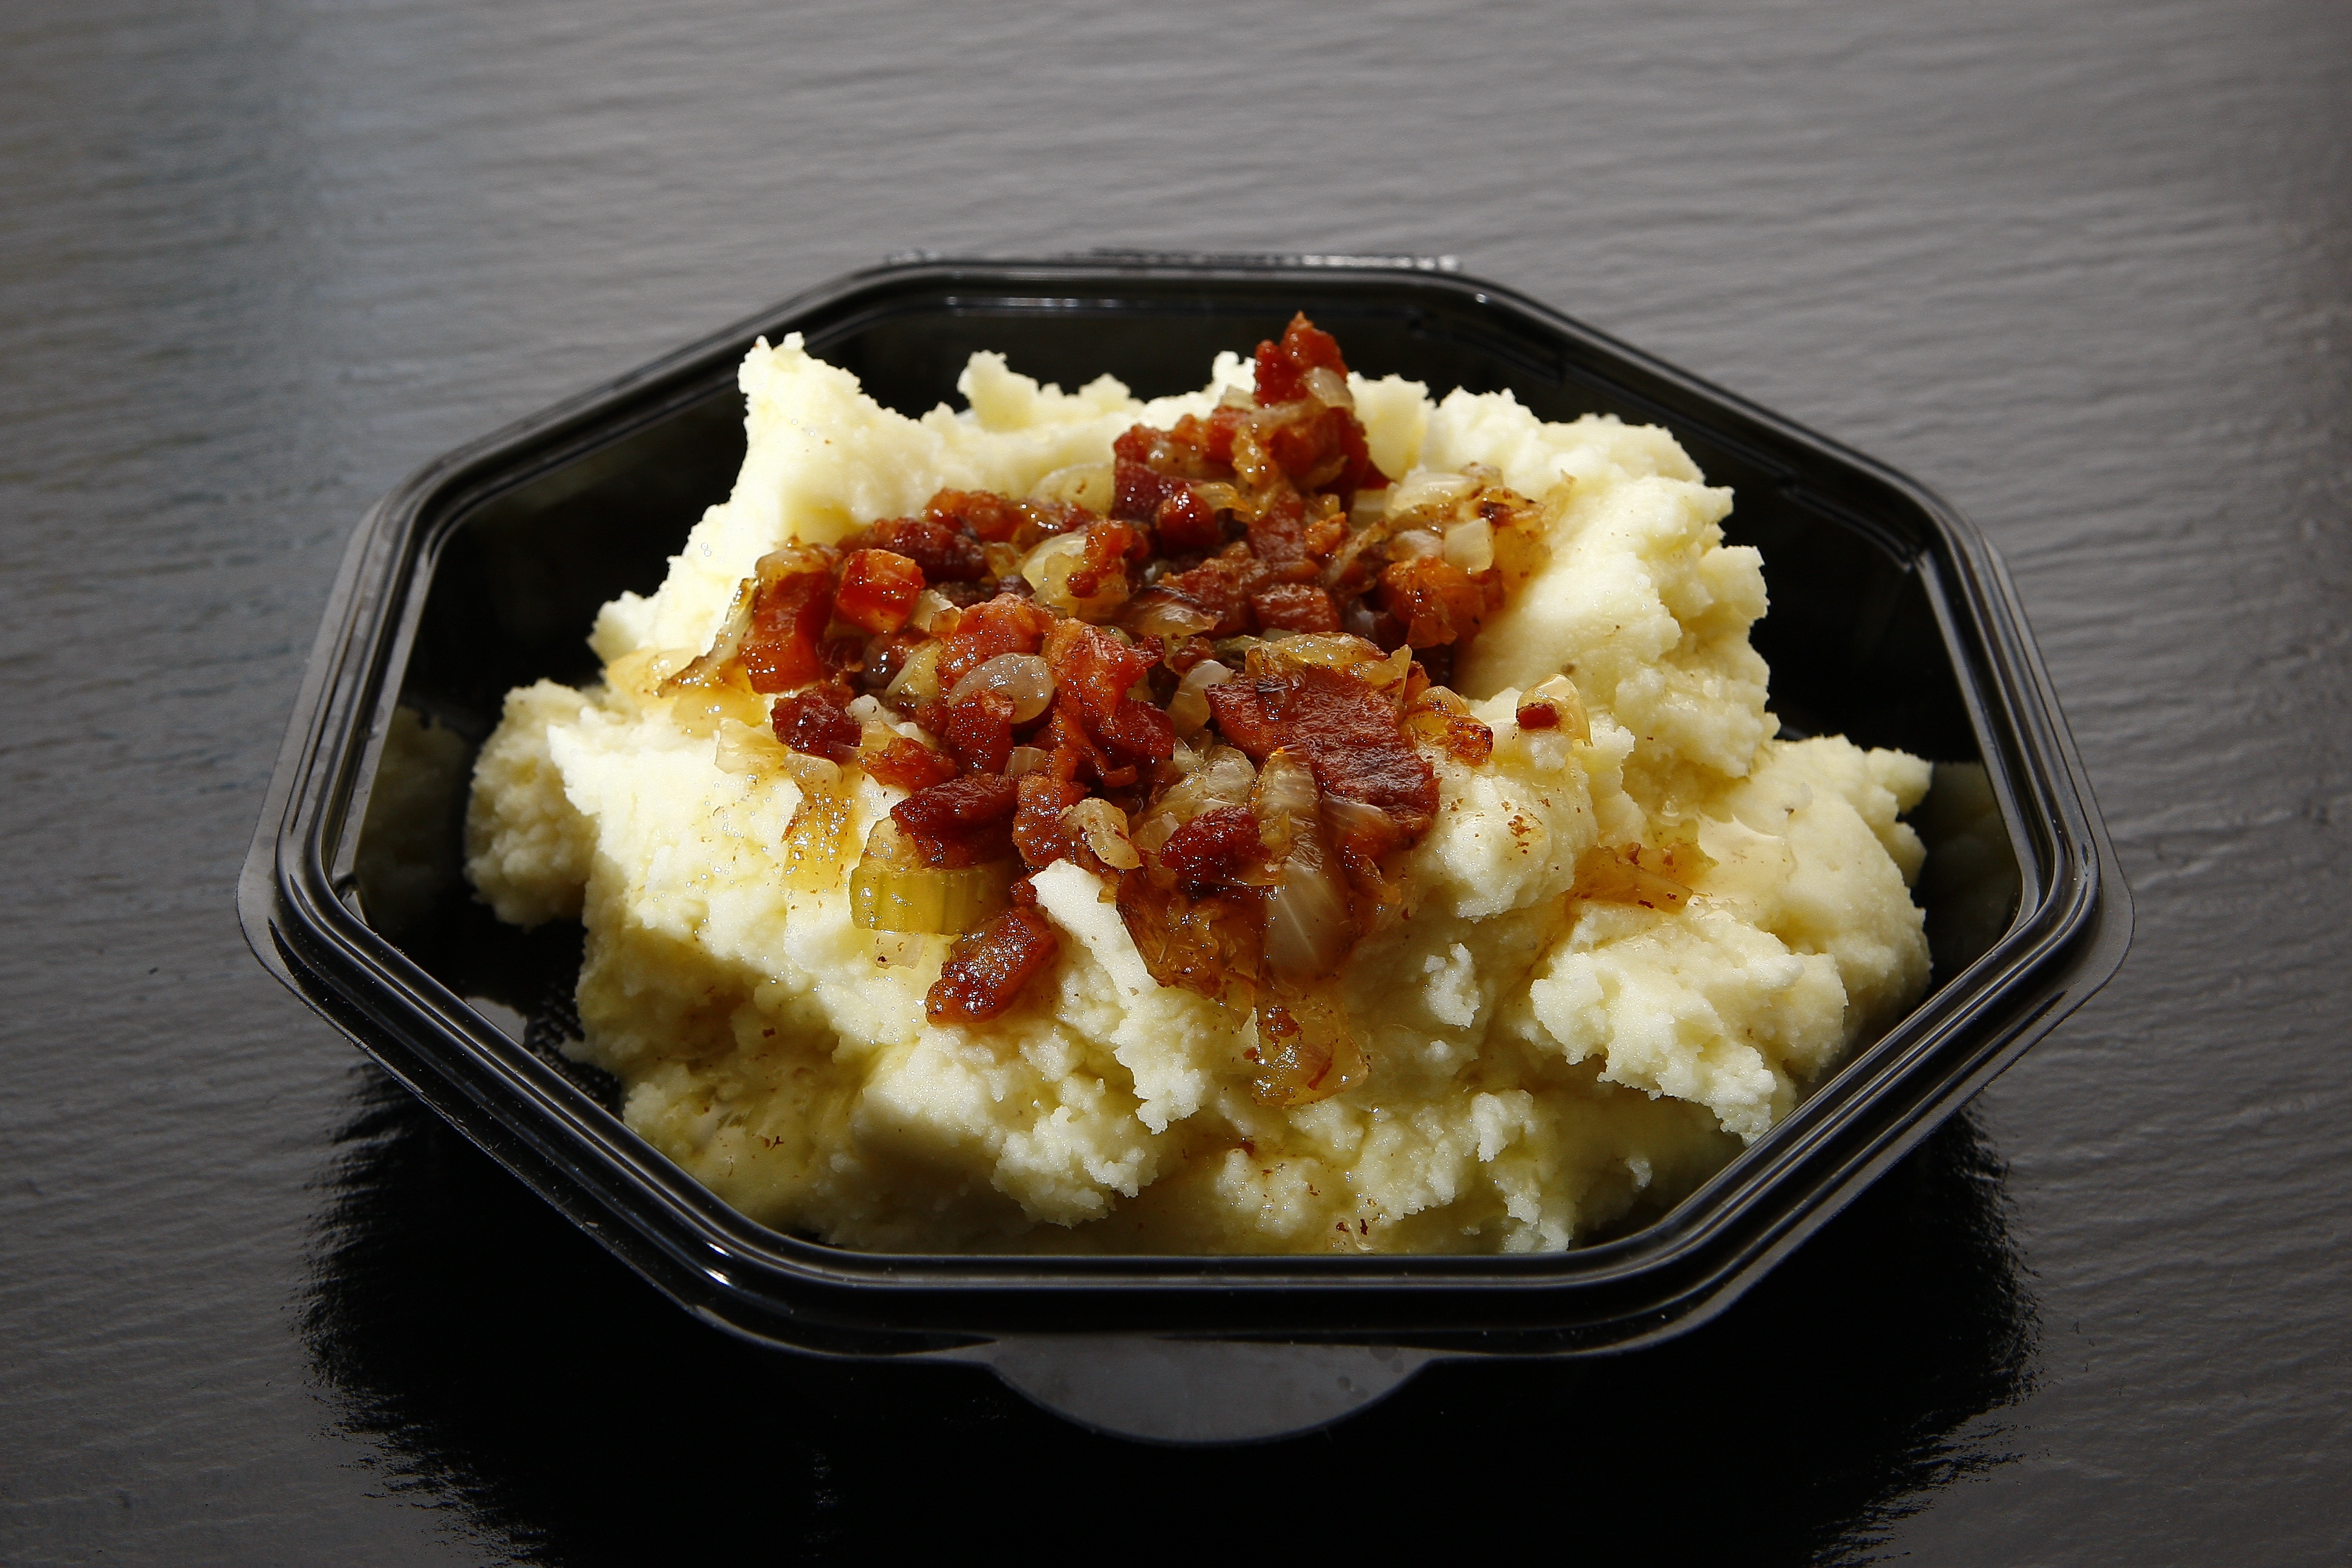
moss, dish, meal, food, produce, breakfast, cuisine, bacon, asian food, dining, taste, side dish, burning love, mashed potatoes, bacon cubes, roasted bacon, steamed rice